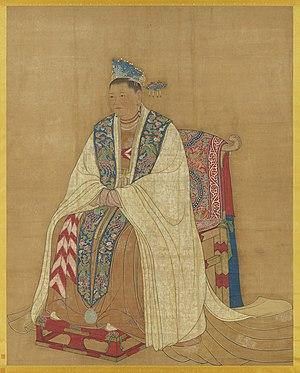
Portrait assis de l'impératrice Du